Hawes Junction rail crash

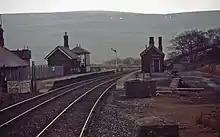
Hawes Junction station, looking north. The signal box is on the down (northbound) platform

Sutton had been busy handling two express up goods and trying to dispatch three light engines to the south between them. At 5.39, Sutton was offered the midnight sleeping car express, St.Pancras-Glasgow, which he offered forward to Ais Gill. It was accepted at once and at 5:44 he pulled all his signals "off" i.e. set them to clear. Scott and Bath briefly "popped" their whistles and set off. Barely two minutes later the express passed through. It consisted of four timber-bodied coaches, two sleeping cars and two brake vans, hauled by "Kirtley" 2-4-0 No. 48 and rebuilt Class 2 No. 549, under drivers Richard Johnston Oldcorn and Henry Wadeson. It was running sixteen minutes late due to signal and other delays at Leeds and Skipton, but was running at and accelerating before making the final ascent to Ais Gill.